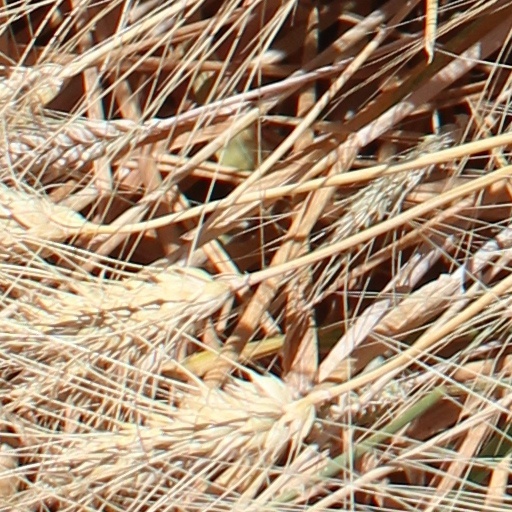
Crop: wheat